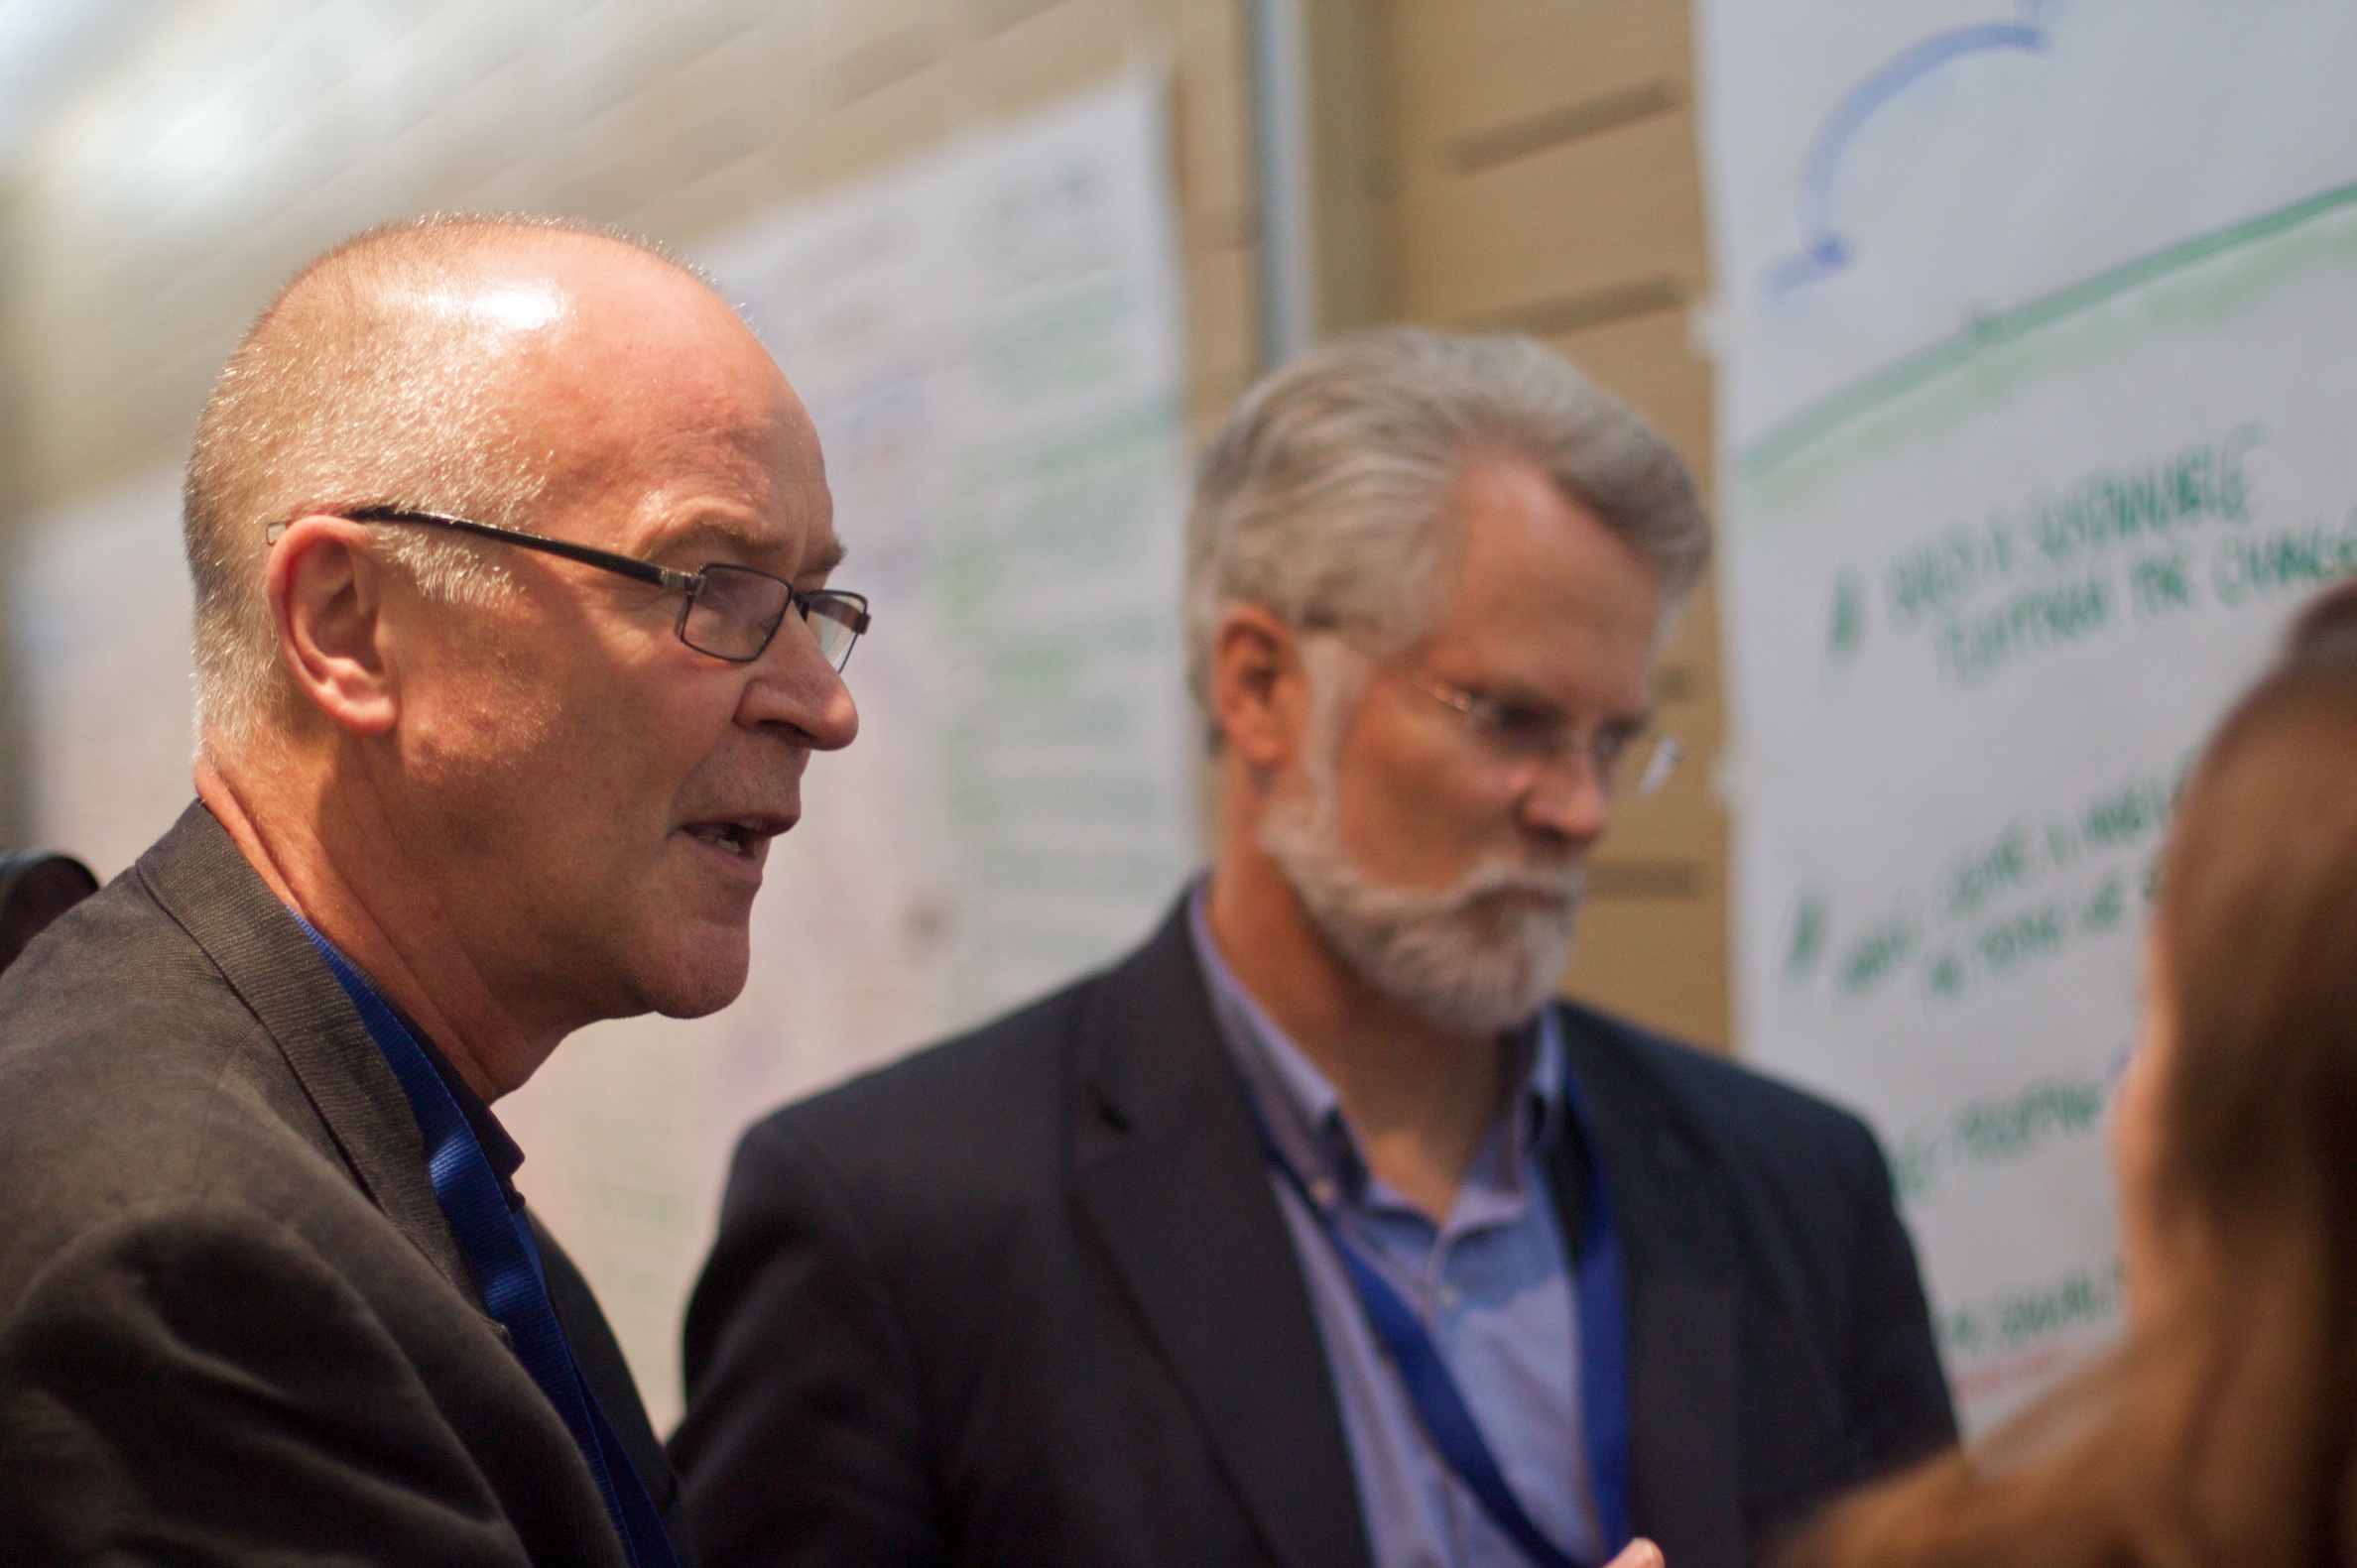
communication, professional, business, barcelona, energy, conversation, senior citizen, oet09, entrepreneur, business executive, public relations, human behavior